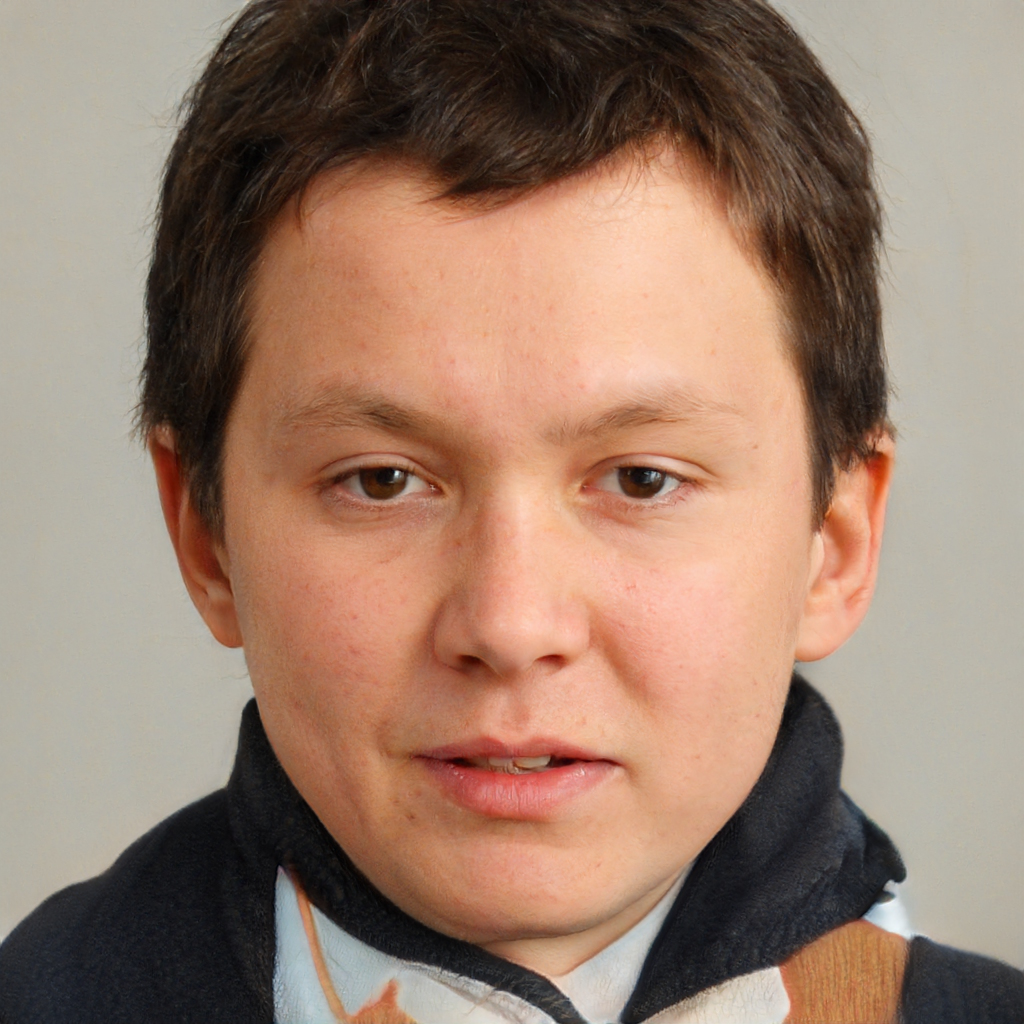
Gender: Male